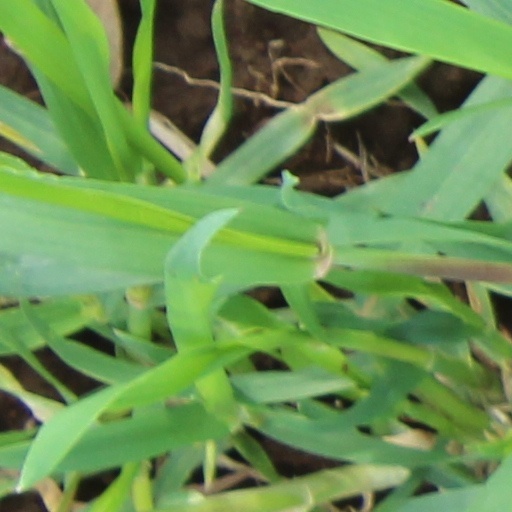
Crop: wheat